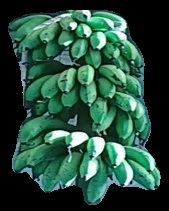
Variety: rasbale
Grade: grade2